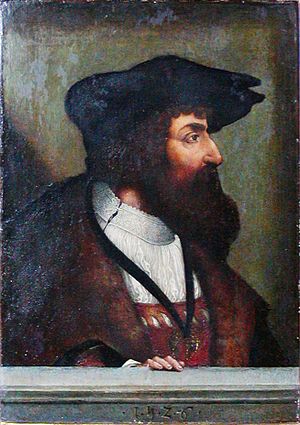
Christian 2. / Liv og gerning / Oprøret
Christian II.
Christian 2. var konge af Danmark og Norge 1513-1523 og af Sverige 1520-1521. Han var søn af Kong Hans og tilhørte den oldenborgske slægt.